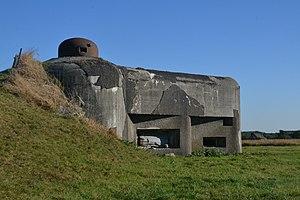
Casemate de la ligne Maginot près de Maulde (Nord, France).
Le secteur fortifié de l'Escaut est une partie de la ligne Maginot, situé entre le secteur fortifié de Lille et le secteur fortifié de Maubeuge.